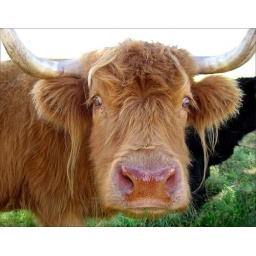
Highland cow - in summer coat. The black shadow in the photo is her calf.